Iris hermona

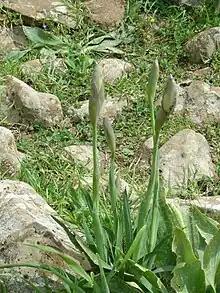
Iris from near Katzrin, Golan Heights

It is endemic to Israel, (including the Golan Heights, Keshet, and Mount Hermon) and Syria.